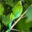
Label: bird